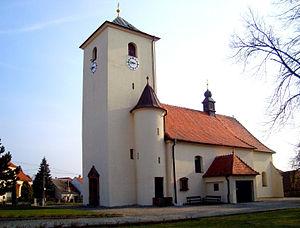
Zbraslav est une commune du district de Brno-Campagne, dans la région de Moravie-du-Sud, en République tchèque. Sa population s'élevait à 1 253 habitants en 2017.